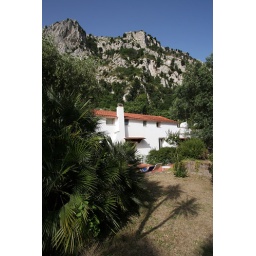
probably once a barn (small windows are a good idea in this heat)